Feng Ru

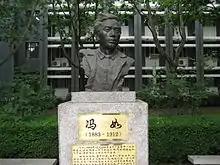
Bust of Feng Ru at Beihang University

Feng Ru (1883–1912), also known as Fung Joe Guey, was a pioneering Chinese aviator and aircraft designer.